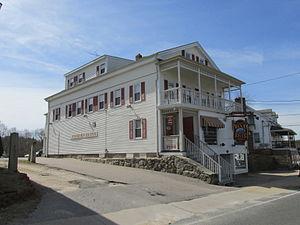
Richmond est une ville américaine située dans le comté de Washington, dans l'État de Rhode Island.